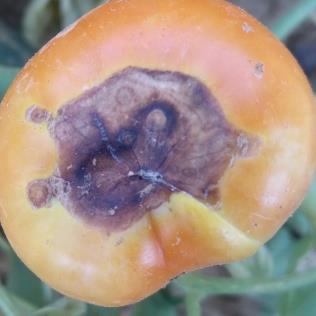
Crop: Tomato
Condition: blossom-end-rot-d